Water privatization in Albania

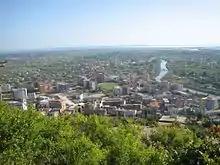
In the city of Lezhë the compliance with drinking water quality standards increased from 55% to almost 100% during the management contract. However, cost recovery remained poor.

Service quality. The continuity of supply in Fier and Sarandë increased significantly, but it remained unchanged at a low level of 2–3 hours per day in Durrës and equally unchanged at a high level of 20 hours per day in Lezhë. Water quality compliance improved markedly in Lehzë and Sarandë; it had already been good in the other two cities.